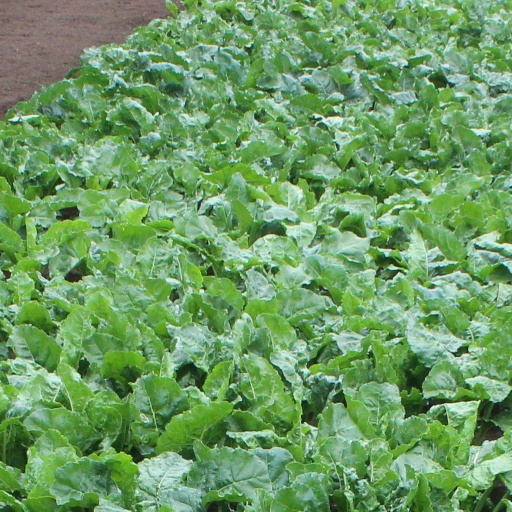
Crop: sugar beet